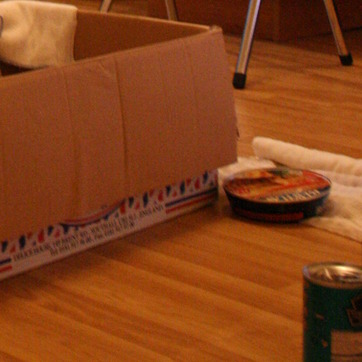
Material: paper